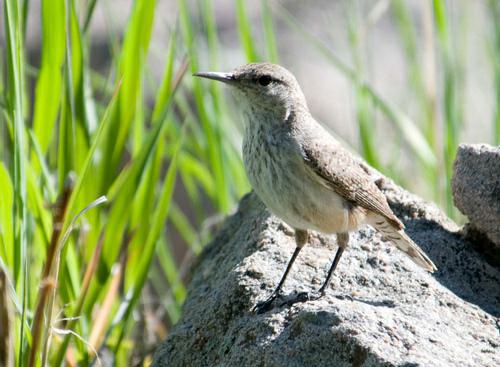
A photo of a rock wren